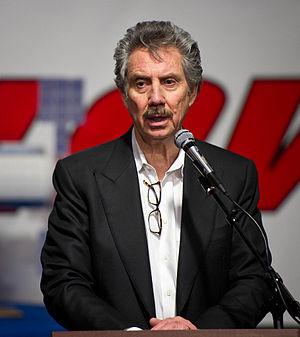
Robert T. Bigelow est un entrepreneur américain dans les domaines hôtelier et aérospatial. Il est le propriétaire de la chaîne d'hôtels Budget Suites of America et le fondateur de Bigelow Aerospace.